Sallingsund Bridge

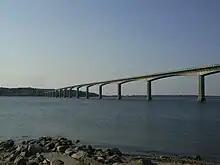
Sallingsund Bridge

Sallingsund Bridge (Sallingsundbroen) is a bridge that crosses Salling Sund between the island of Mors and the Salling peninsula on the mainland (Jylland (Jutland)) in Denmark. The bridge is 1717 metres long, the longest span is 93 metres, and the maximum clearance to the sea is 26 metres.